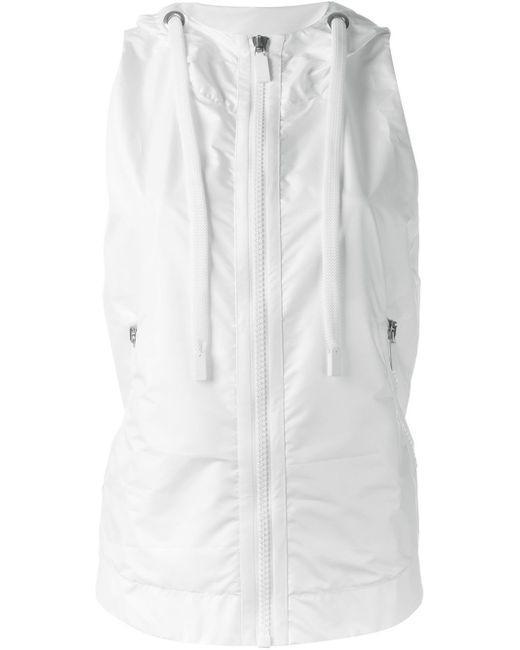
Weiße Jacke mit vollem Ärmel für Damen